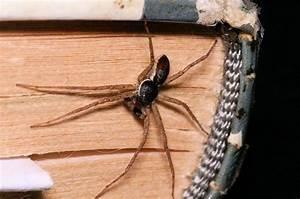
spider